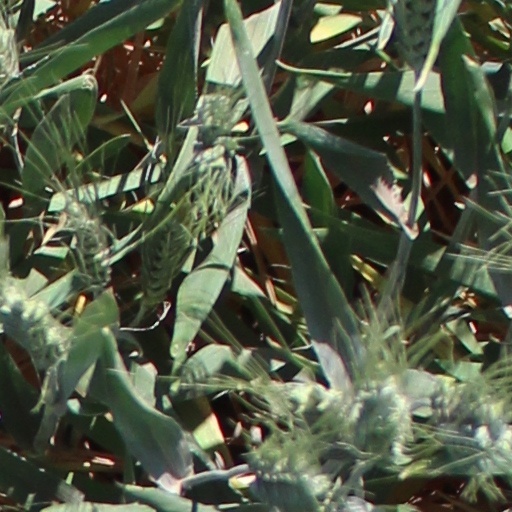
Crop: wheat